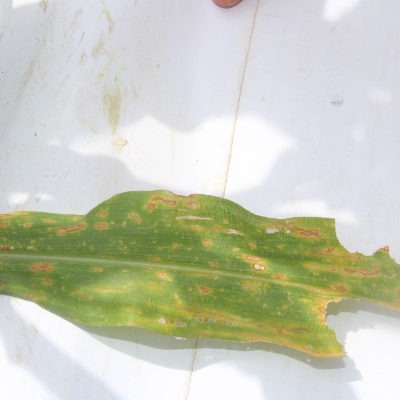
Crop: Maize
Condition: leaf blight